Charles G. Dawes House

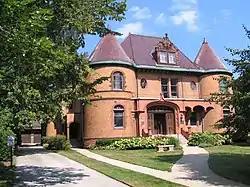
The main (south) facade, facing Greenwood St.

The Charles Gates Dawes House is a historic house museum at 225 Greenwood Street in Evanston, Illinois. Built in 1894, this Chateauesque lakefront mansion was from 1909 until his death the home of Charles Gates Dawes (1865–1951) and his family. Dawes earned the 1925 Nobel Peace Prize for his plan to alleviate the crushing burden of war reparations Germany was required to pay after World War I. Dawes served as U.S. Vice President under Calvin Coolidge, a general during World War I, and as United States Ambassador to Great Britain. Dawes was a descendant of William Dawes, who along with Paul Revere, rode to alarm the colonists that the British regulars were coming on the night before the Revolutionary War began. The house, a National Historic Landmark, is now owned by the Evanston History Center (formerly known as the Evanston Historical Society), which offers tours.